Cultural impact of the Beatles

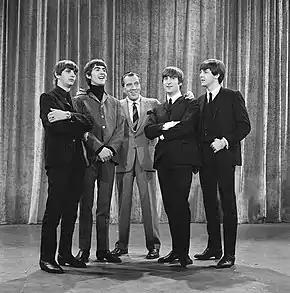
The Beatles with Ed Sullivan, February 1964

Eleven weeks before the Beatles' arrival in the US, President John F. Kennedy was assassinated, a source of profound national mourning that American commentators at the time linked to young people's embrace of the Beatles and their music. For many Americans, particularly young baby boomers, the Beatles' visit reignited the sense of excitement and possibility that had been taken by Kennedy's assassination. A teenage New Yorker in early 1964, author Nicholas Schaffner later wrote that the Kennedy link was "an exaggeration, perhaps", but the Beatles "more than filled the energy gap" left by the demise of 1950s rock 'n' roll for an audience accustomed to the "vacuous" music that had replaced it.